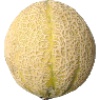
Label: Cantaloupe 2